Majene Regency

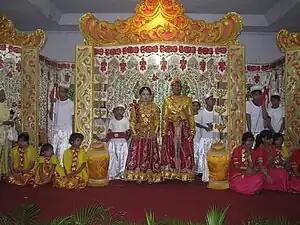
Traditional Mandar wedding

Cacao production and exportation has experienced significant growth in the region in recent years. Philippine and Chinese investors plan on building micro-hydro powered cacao processing plants near Majene by 2011. With this acceleration in cacao production, Governor of West Sulawesi Anwar Adnan Saleh is optimistic that the region will help Indonesia to become the world's largest cocoa producer and exporter. Indonesia is currently the world's third largest cocoa producer after Côte d'Ivoire and Ghana, contributing export earnings in excess of US$1.4 billion per year.